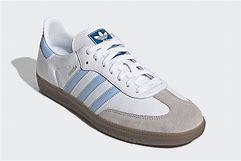
Brand: Adidas
Model: Samba OG